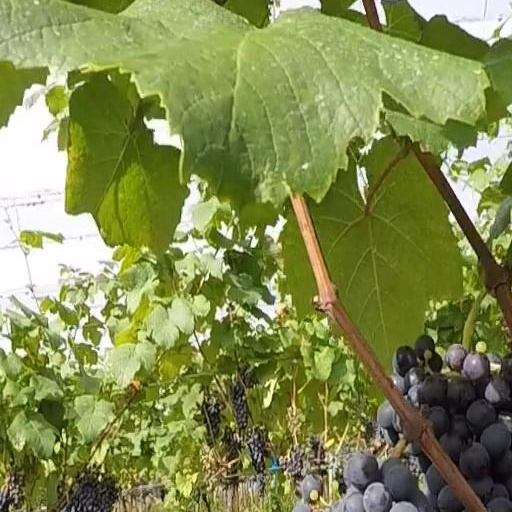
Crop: grape